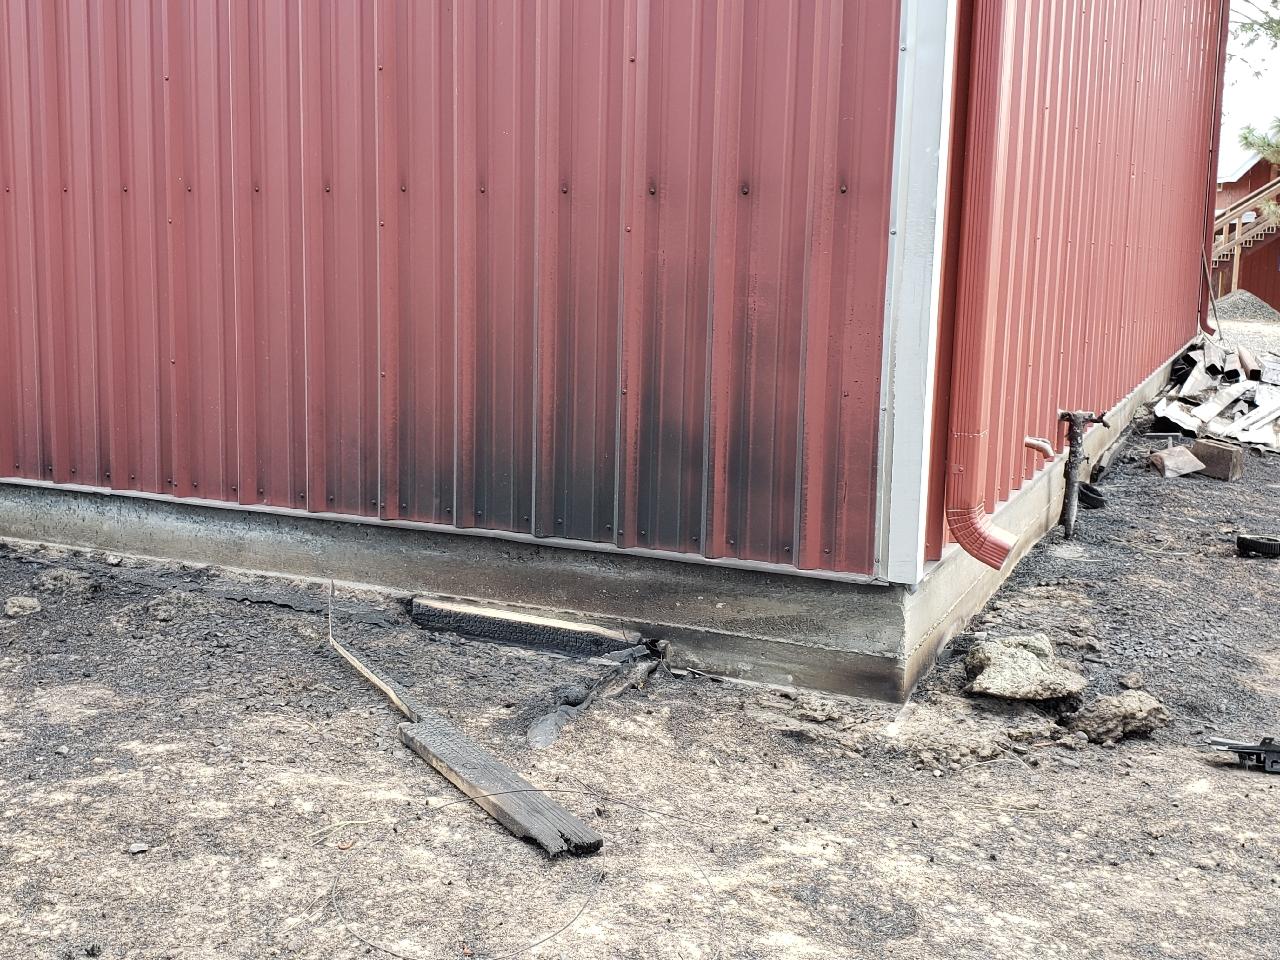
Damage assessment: affected